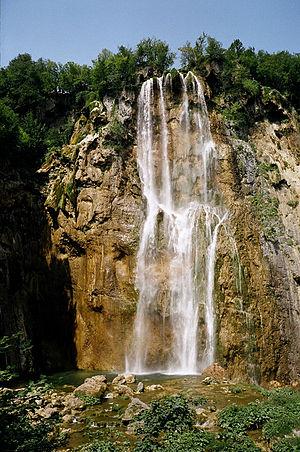
Le parc national des lacs de Plitvice est un parc national de Croatie, qui se situe à mi-chemin entre les villes de Zagreb et Zadar au sein d'un plateau karstique. C'est à la fois le plus ancien des parcs nationaux du sud de l'Europe et le plus étendu de Croatie. Il fut créé le 8 avril 1949 et ajouté sur la liste du patrimoine mondial de l'UNESCO en 1979.